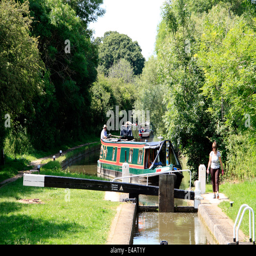
a narrowboat approaches a lock on the canal